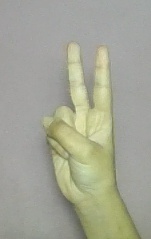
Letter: taa